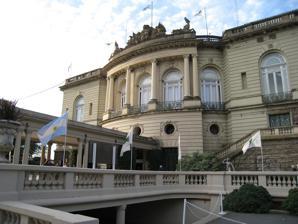
Building: Hipódromo Argentino de Palermo
Country: Argentina
Year built: 1908
Hipódromo Argentino de Palermo Location Palermo, Buenos Aires , Argentina Owned by (Hipódromo Argentino de Palermo S.A.) HAPSA Date opened 1876 Course type Flat Official website The Hipódromo Argentino de Palermo is a horse racing course located in Buenos Aires , Argentina , and one of the most important in the country, hosting 120 days of racing and 1,400 races every year. Races are hosted three days a week, with about nine races per racing day. The property is open to the public free of charge twenty-four hours a day. Its dirt course is considered one of the best in the world, and the track is one of the most modern in South America. The Hipódromo Argentino de Palermo also hosts music concerts, attracting twenty to twenty-five thousand attendants, and culinary fairs, attracting ten to twenty thousand attendants. Musicians that have played include Alejandro Sanz , Fito Paez , Lisandro Aristimuño , Divididos , David Bisbal , Katy Perry , Maroon 5 , Måneskin and TINI . These events are hosted in the hippodrome park ( parque hipódromo ), in the middle of the track. Adidas also hosts running training events at the park. History The Hipódromo de Palermo was first opened on 7 May 1876, as one of the first racecourses in the city of Buenos Aires. On its inauguration, the trains and streetcars of Buenos Aires were not enough to transport the large number of people who wanted to attend the event. Despite this, close to 10,000 people witnessed the first race ever disputed at the Hipódromo, won by the horse Resbaloso. The grandstand was designed by Néstor París and could seat 1,600 people. The Argentine Jockey Club, formed in 1881, began to administrate the racecourse in 1884. The original grandstand in 1899 The Gran Premio Nacional (Argentine Derby) , now the most important race run at the course, was first run in 1885, won by Souvenir . The stands in 1920 Tattersalls de Palermo, an equine sales floor, was opened in 1898. The first automobile race in Argentina was run at the Hipódromo de Palermo in 1901. In 1908, the original buildings and grandstands were replaced with a Beaux Arts grandstand designed by Louis Faure-Dujarric, still in use today and considered part of the city's architectural heritage. Photo finishes, using Photochart, were introduced in 1947. The racecourse has been known by its current name of Hipódromo Argentino de Palermo since 1953. Prior to that, it was known as Hipódromo de Palermo. Night racing started in 1971, with the installation of an electrical lighting system on a racetrack. Seven hundred and fifty additional lights were added in 1992. Female jockeys have been allowed to ride at the track since the 1970's. On 5 August 1992, the racecourse was privatized and ownership given to Hipódromo Argentino de Palermo Sociedad Anónima (HAPSA), in an agreement originally set to last until 2027 and later extended to 2032. In 2001, the city of Buenos Aires declared the racecourse of cultural interest of the city. Facilities The racetrack occupies an area of 60 hectares (150 acres). Tattersall, originally an equine sales floor, today hosts social events and weddings There are 1,473 stalls available for horses in training, including 1,231 permanently available for horses based at the track and 142 for horses coming from other locations. The course itself consists of three courses, made of eighty percent sand, fourteen percent limestone, and six percent clay, with a special natural drainage system that allows for normal racing to continue on rainy days. The main course is 2,400 metres (1.5 mi) around, 28 metres (31 yd) wide, 600 metres (0.37 mi) from the final turn to the finish line, and a chute allowing for races as long as 1,100 metres (0.68 mi) to be run on a straight line. Up to 21 horses can run in a race at a time. A turf course was added in 2011. The racecourse has two slot rooms containing a total of over one thousand slot machines and a restaurant. HAPSA has the authority to open up to four thousand five hundred slot machines. The racecourse Important races Group I Races Gran Premio Ciudad de Buenos Aires Gran Premio Criadores Gran Premio Criadores Gran Premio Criadores Gran Premio General San Martín Gran Premio Gilberto Lerena Gran Premio Gilberto Lerena Gran Premio Jorge de Atucha Gran Premio Maipú Gran Premio Montevideo Gran Premio Nacional Gran Premio Polla de Potrillos Gran Premio República Argentina Gran Premio Selección Group II Races Gran Premio Apertura Gran Premio Arturo R. y A. Bullrich Gran Premio Benito Villanueva Gran Premio Carlos Tomkinson Gran Premio Chacabuco Gran Premio Chile Gran Premio Comparación Gran Premio Eduardo Casey Gran Premio Francisco J. Beazley Gran Premio General Belgrano Gran Premio General Luis María Campos Gran Premio Ignacio e I. F. Correas Gran Premio Miguel A. y T. Juárez Celman Gran Premio Miguel Cané Gran Premio Otoño Gran Premio Perú Gran Premio Ramón Biaus Gran Premio Santiago Luro Gran Premio Saturnino J. Unzué Gran Premio Venezuela Gran Premio Vicente L. Casares Group III Races Gran Premio Asociación Propietarios de Caballos de Carrera Gran Premio Ayacucho Gran Premio Buenos Aires Gran Premio Carlos Casares Gran Premio Círculo Propietarios de Caballerizas de SPC Gran Premio Coronel Miguel F. Martínez Gran Premio Coronel Pringles Gran Premio Estados Unidos de América Gran Premio General Dirtles Gran Premio General Francisco B. Bosch Gran Premio General Güemes Gran Premio General Lavalle Gran Premio Guillermo Kemmis Gran Premio Inés Victorica Roca Gran Premio Irlanda Gran Premio Italia Gran Premio Lotería de la Ciudad de Buenos Aires Gran Premio Manuel J. Guiraldes Gran Premio México Gran Premio Old Man Gran Premio Paraguay Gran Premio Pedro E. y Manuel A. Crespo Gran Premio República de Panamá Gran Premio República Federativa de Brasil Gran Premio República Oriental del Uruguay Gran Premio Ricardo P. Sauze References